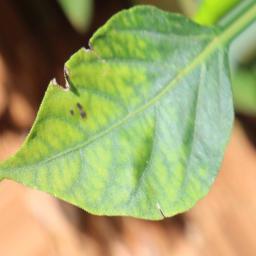
Label: mites_and_trips